St. Bernard Church and Cemetery

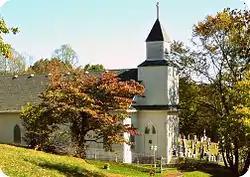

St. Bernard Church and Cemetery is a historic Roman Catholic church and cemetery near Camden, Lewis County, West Virginia. It was built in 1909, and is a rectangular gable-roofed, one-story frame structure in the Gothic Revival style. It features a two-story entrance bell tower. The property includes the church cemetery; it includes the grave of Father Thomas Aquinas Quirk (1845–1937). Most of the settlers in the region, including the congregants of the church, were of Irish descent.